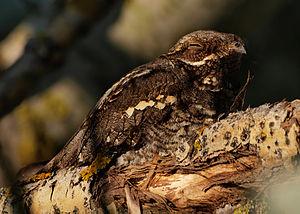
L'Engoulevent d'Europe est une espèce d'oiseaux de la famille des Caprimulgidae. Comme tous les engoulevents, c'est un oiseau crépusculaire et nocturne. Il possède un plumage cryptique très complexe, mêlant le gris, le beige et le brun, qui lui confère un camouflage efficace le jour, lorsqu'il reste posé au sol ou perché, immobile, le long d'une branche. En vol, le mâle arbore cependant des taches blanches bien visibles sur les coins de la queue et au bout des ailes. Le cou est court, portant une grosse tête munie d'un petit bec. Les ailes et la queue sont longues et étroites ; les pattes sont courtes. L'Engoulevent d'Europe se nourrit d'une grande variété d'insectes volants, qu'il attrape en vol, souvent en chassant depuis un perchoir. Il chasse à vue, utilisant ses yeux relativement grands et munis d'une couche réfléchissante qui améliore sa vision de nuit. Il ne semble pas utiliser son ouïe pour chasser, et ne fait pas d'écholocalisation. Il boit et se baigne au vol.
La réserve naturelle nationale du Sabot de Frotey est une réserve naturelle nationale située à proximité de Vesoul dans la Haute-Saône. Créée en 1981 sur une superficie de 98 ha, elle protège un ensemble de pelouses sèches présentent un intérêt écologique élevé. Son nom vient d'une roche calcaire sculptée par l'érosion : le Sabot de Frotey.